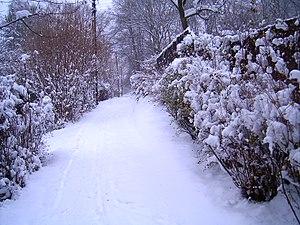
Une haie est une structure végétale linéaire associant arbres, arbustes et arbrisseaux, sous-arbrisseaux et autres plantes indigènes qui poussent librement, ou sont entretenus pour former une clôture entourant une unité foncière, ou pour constituer un abri à une faune locale et une flore spécifique formant un biotope particulier.